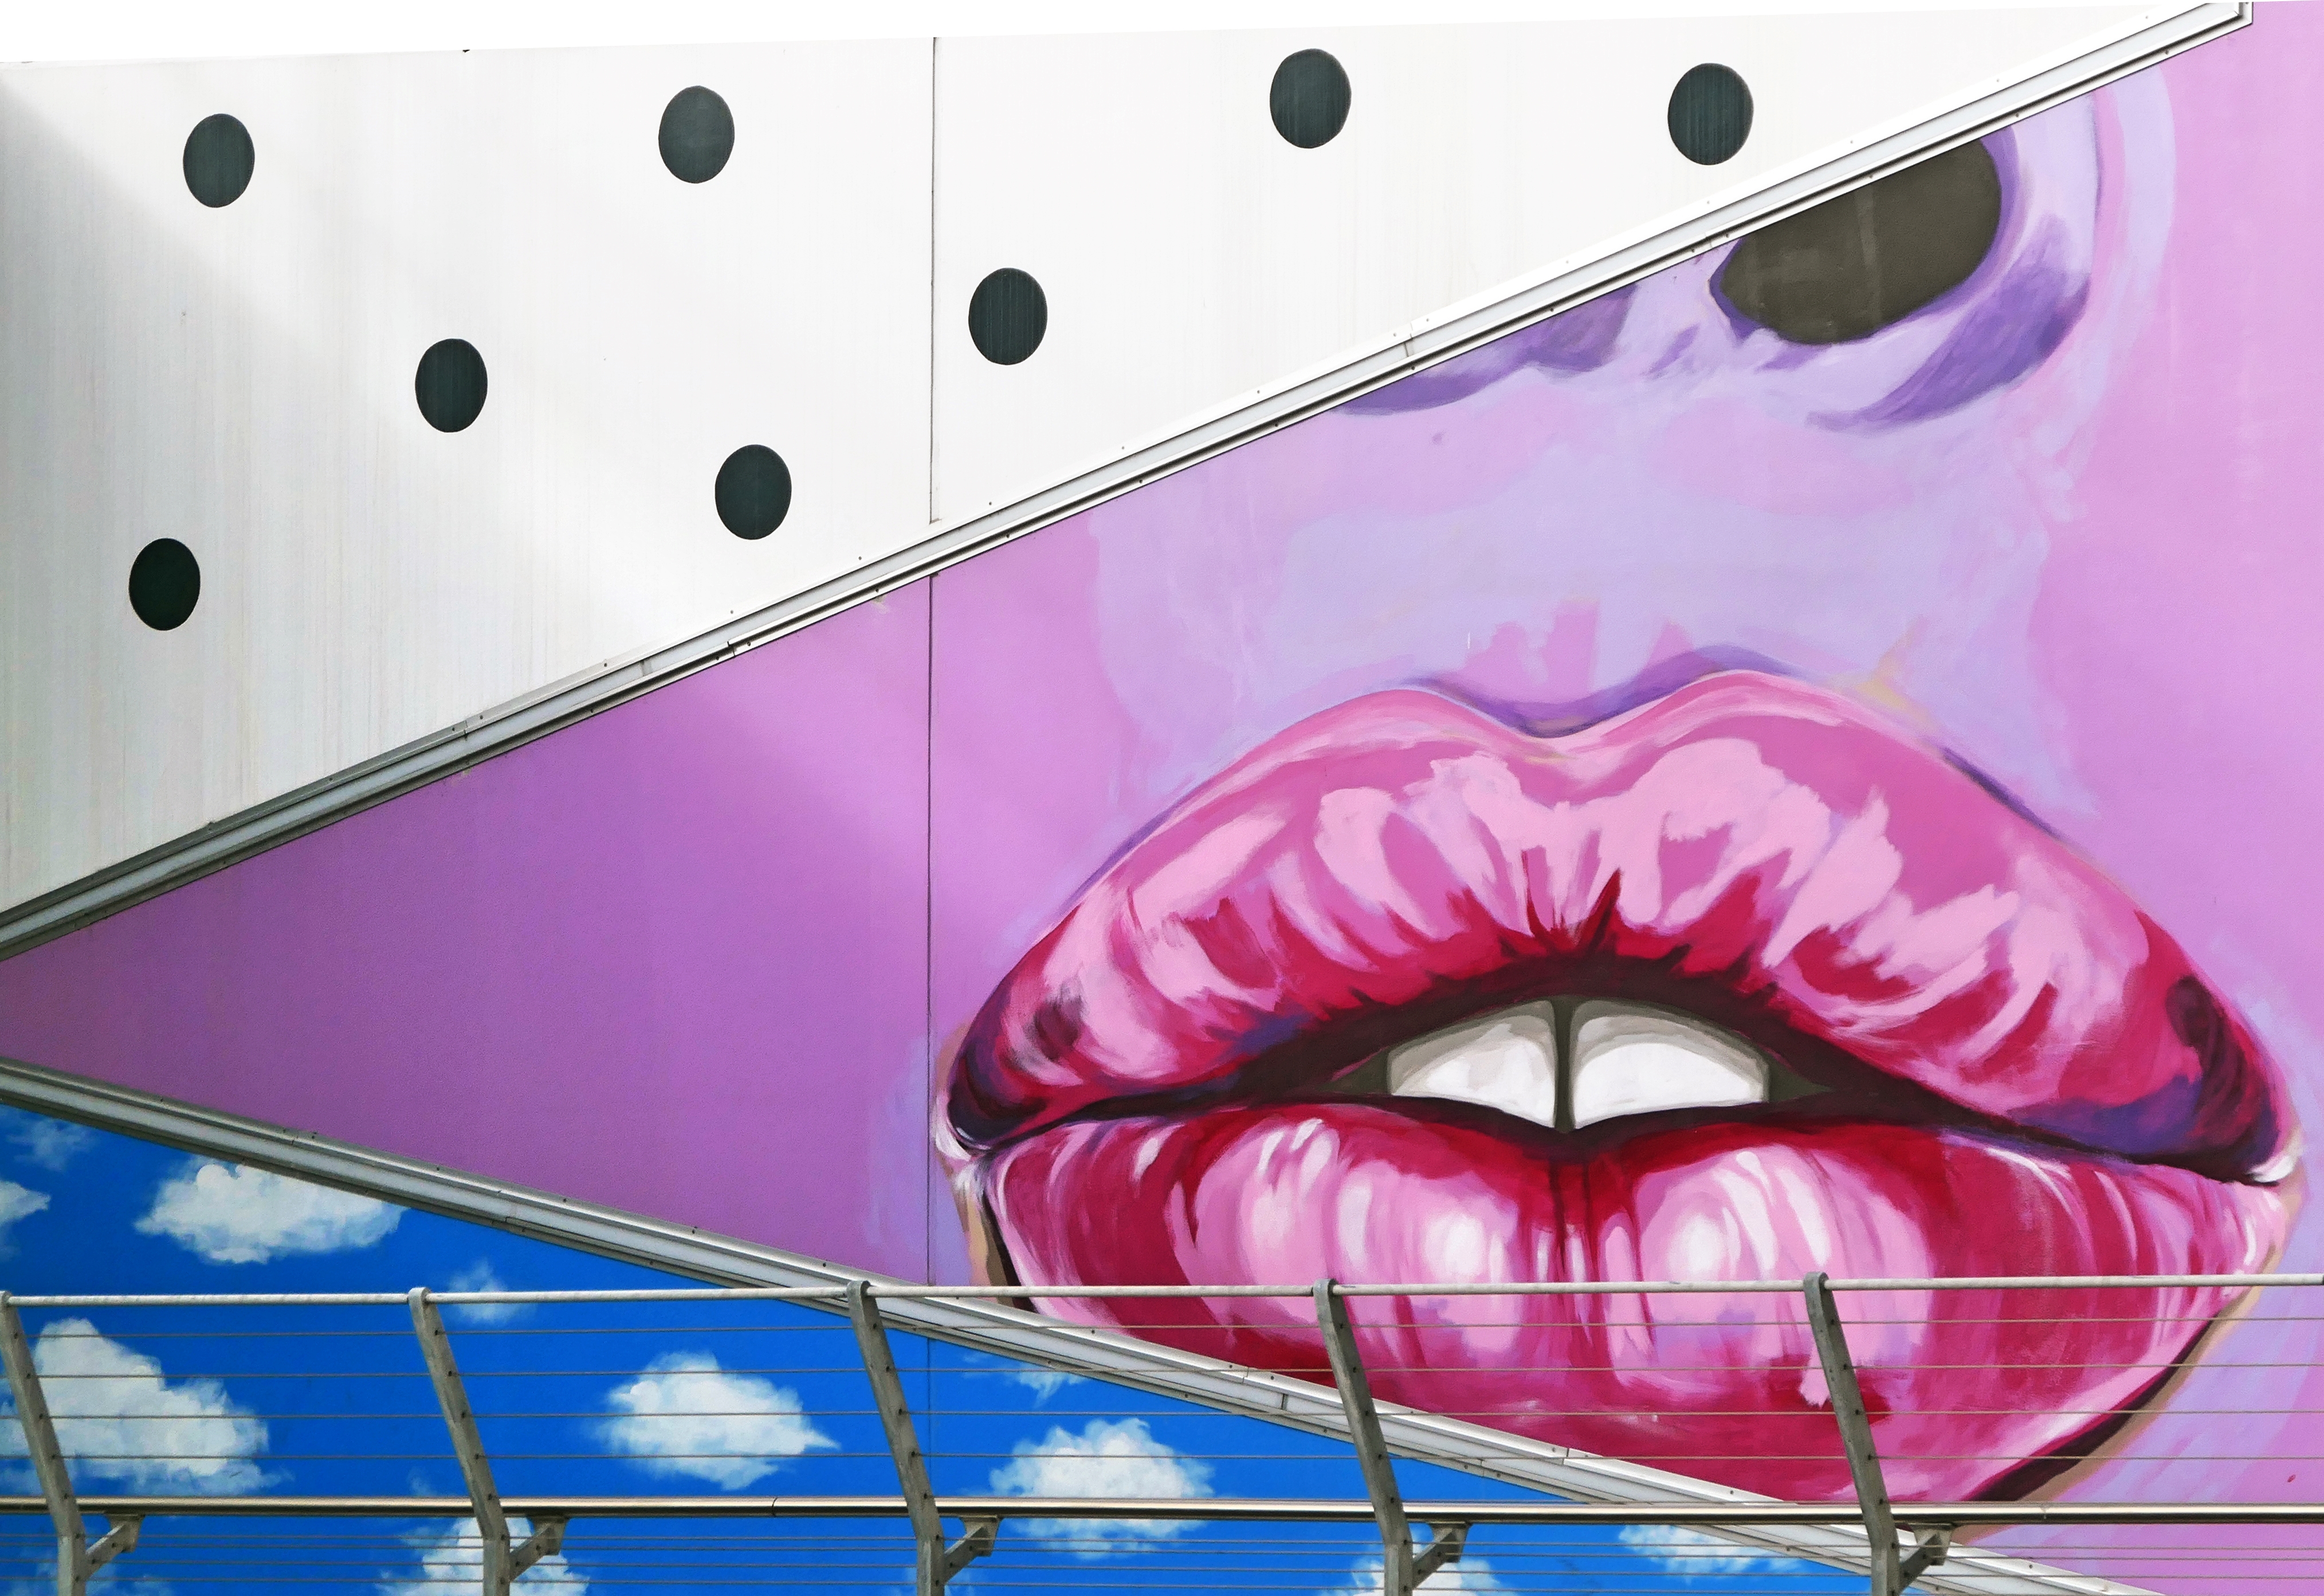
mouth, blue, eyelash, jaw, purple, paint, pink, art, line, automotive design, wall, red, violet, painting, Material property, font, magenta, pattern, graffiti, electric blue, space, graphics, design, visual arts, cg artwork, drawing, mural, facade, illustration, carmine, fictional character, graphic design, advertising, animation, automotive exterior, artist, artwork, automotive wheel system, fiction, flesh, modern art, motor vehicle, watercolor paint, street art